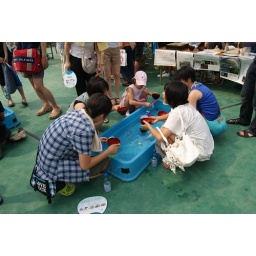
Popular game in Japanese Festivals. Kids try to scoop small fish (in this case, Medaka) with a paper ladle.